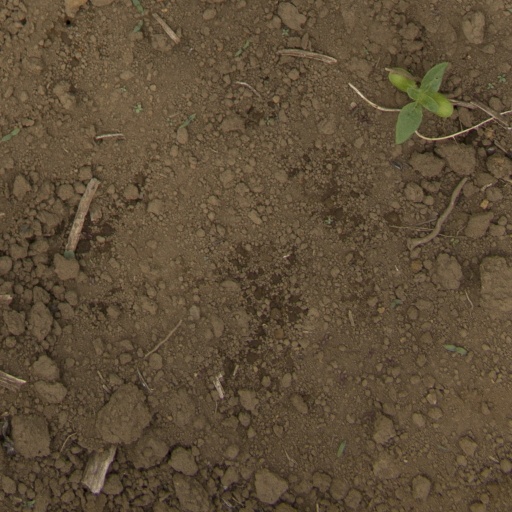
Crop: Jerusalem artichoke